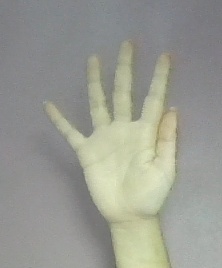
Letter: sheen